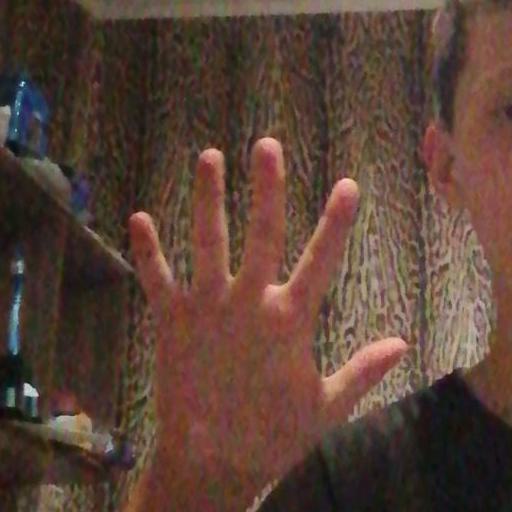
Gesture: palm